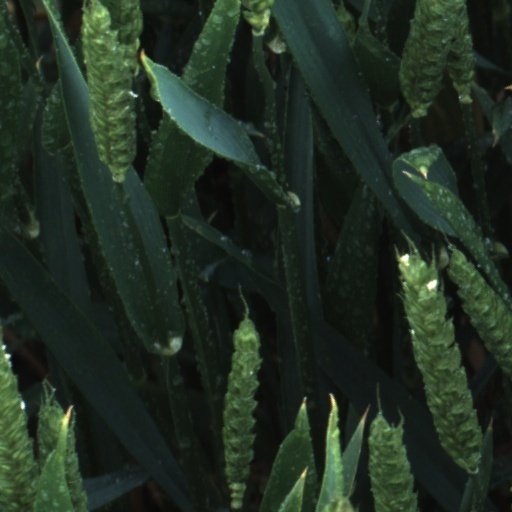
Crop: wheat